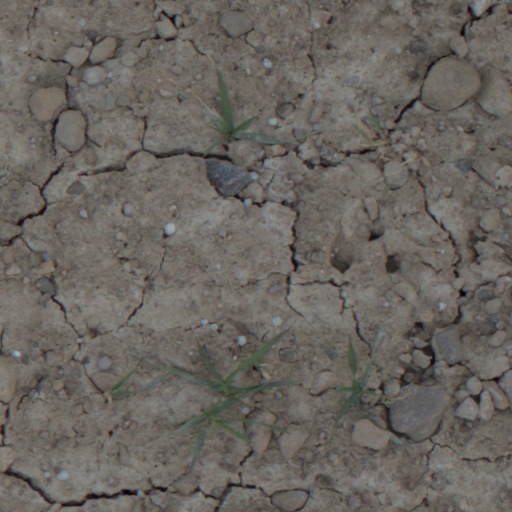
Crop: wheat